Kolyma

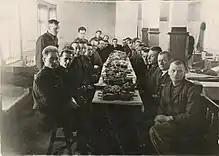
Lithuanian political prisoners at the Christmas Eve table in the Kolyma region, 1955

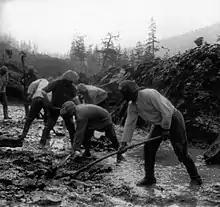
Construction of the bridge through the Kolyma by the workers of the Dalstroy (part of the 'Road of Bones' from Magadan to Jakutsk), 1930s

Under Joseph Stalin's rule, The Kolyma Gulag (Колыма гулаг, колымский гулаг) became the most notorious region for the Gulag labor camps. Tens of thousands or more people died en route to the area or in the Kolyma's series of gold mining, road building, lumbering, and construction camps between 1932 and 1954. It was Kolyma's reputation that caused Aleksandr Solzhenitsyn, author of "The Gulag Archipelago", to characterize it as the "pole of cold and cruelty" in the Gulag system. The Mask of Sorrow monument in Magadan commemorates all those who died in the Kolyma forced-labour camps and the recently dedicated Church of the Nativity remembers the victims in its icons and Stations of the Camps.